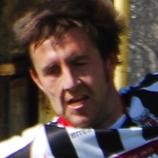
Age: 29